Shin-Kurashiki Station

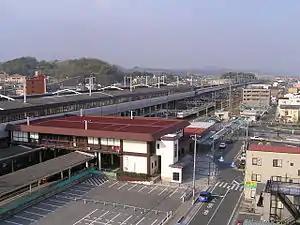
Shin-Kurashiki Station south side in 2007

Shin-Kurashiki Station is served by the Sanyo Shinkansen and is 205.5 kilometers from and 758.1 kilometers from . As Shin-Kurashiki is a minor intermediate Shinkansen station, only "Kodama" all-stations services stop here. Local services are provided by the San'yō Main Line, and the station is located 168.6 kilometers from the terminus of the line at .